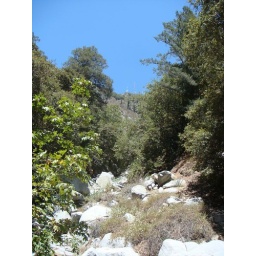
No--radio or TV towers on another peak near Mt Wilson.